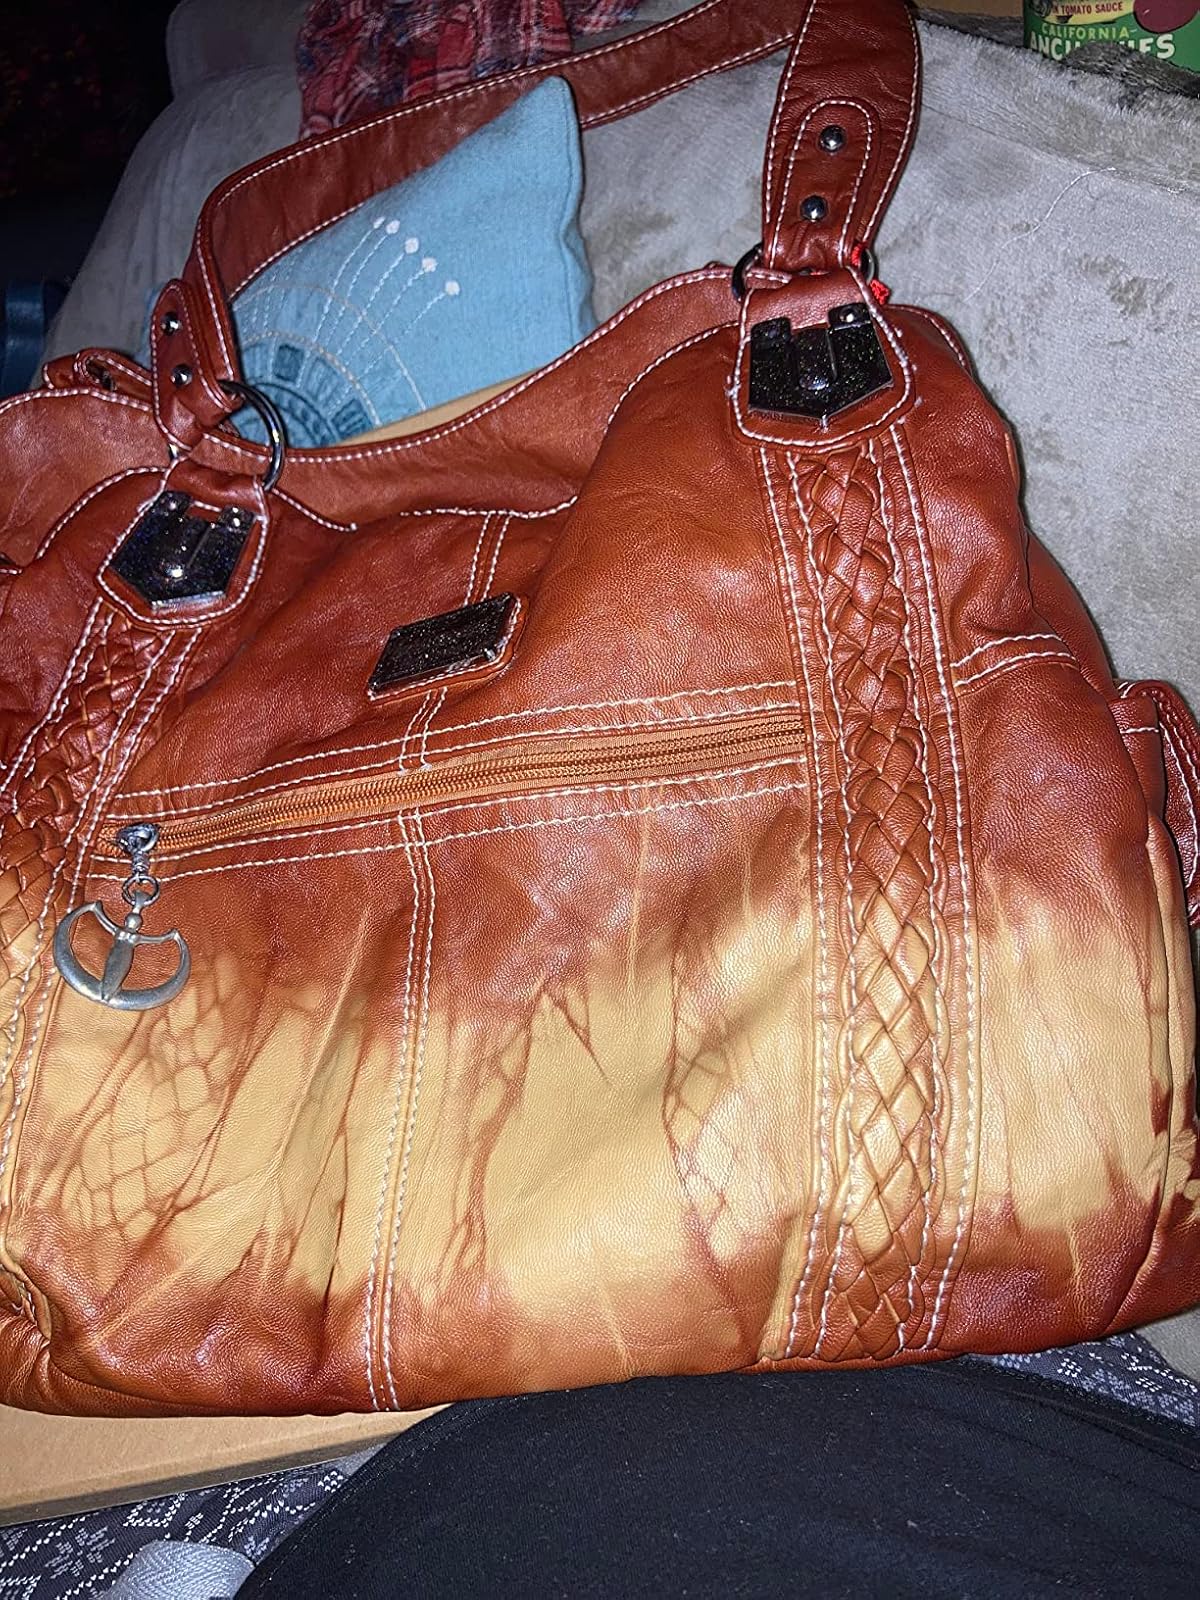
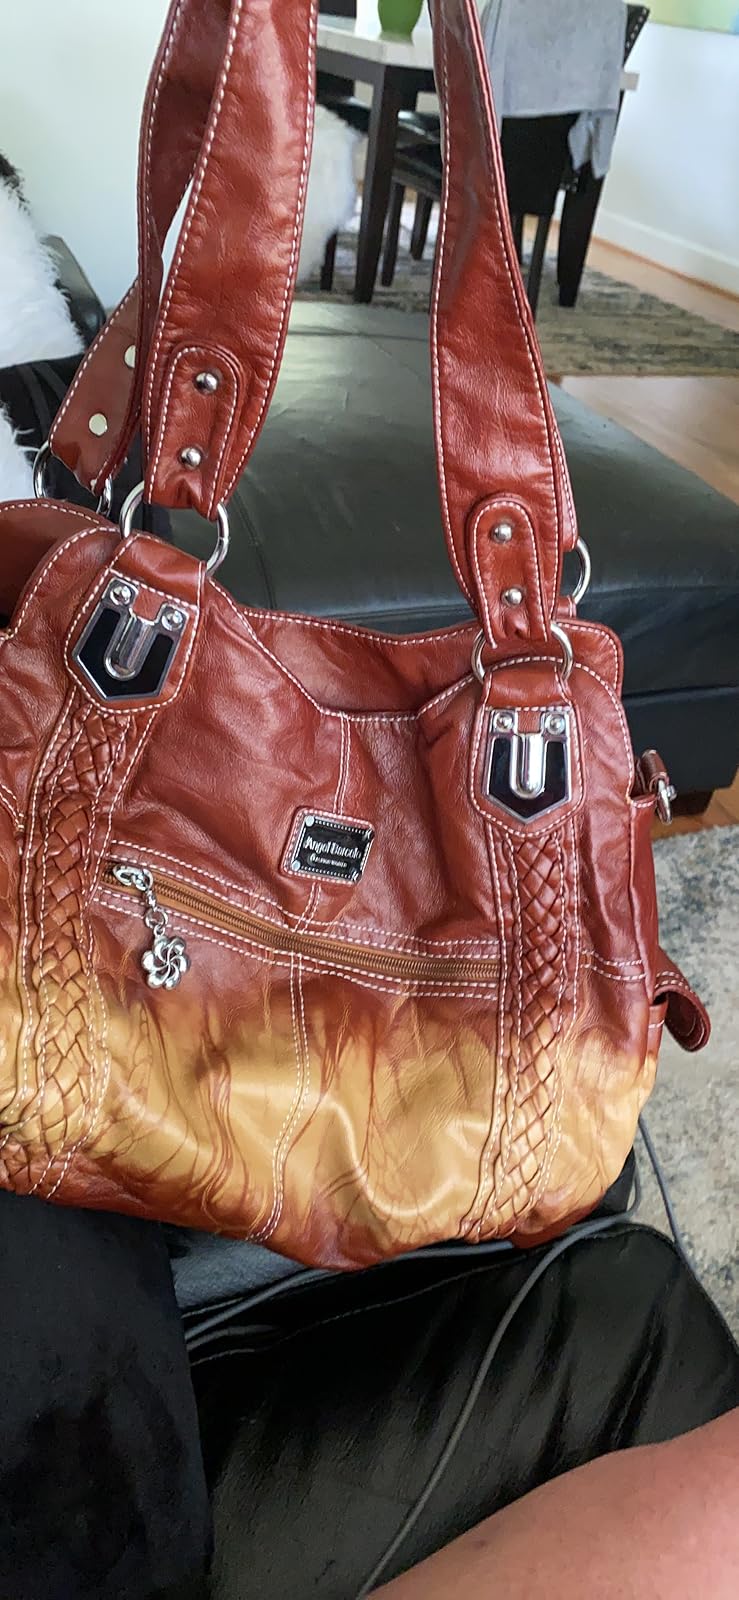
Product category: accessories_handbag
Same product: yes